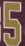
Number: 5